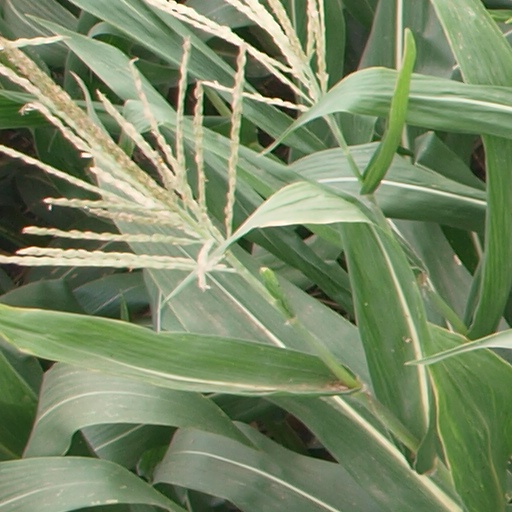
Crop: maize; corn